RAF Strike Command

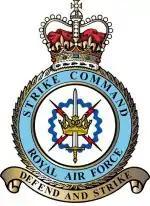
Strike Command Badge

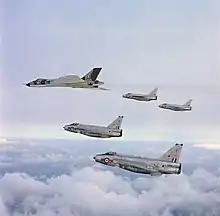
A Vulcan leads four Lightnings in formation to commemorate the formation of Strike Command in 1968.

The Royal Air Force's Strike Command was the military formation which controlled the majority of the United Kingdom's bomber and fighter aircraft from 1968 until 2007 when it merged with Personnel and Training Command to form the single Air Command. It latterly consisted of two formations – No. 1 Group RAF and No. 2 Group RAF. The last Commander-in-Chief was Air Chief Marshal Sir Joe French.